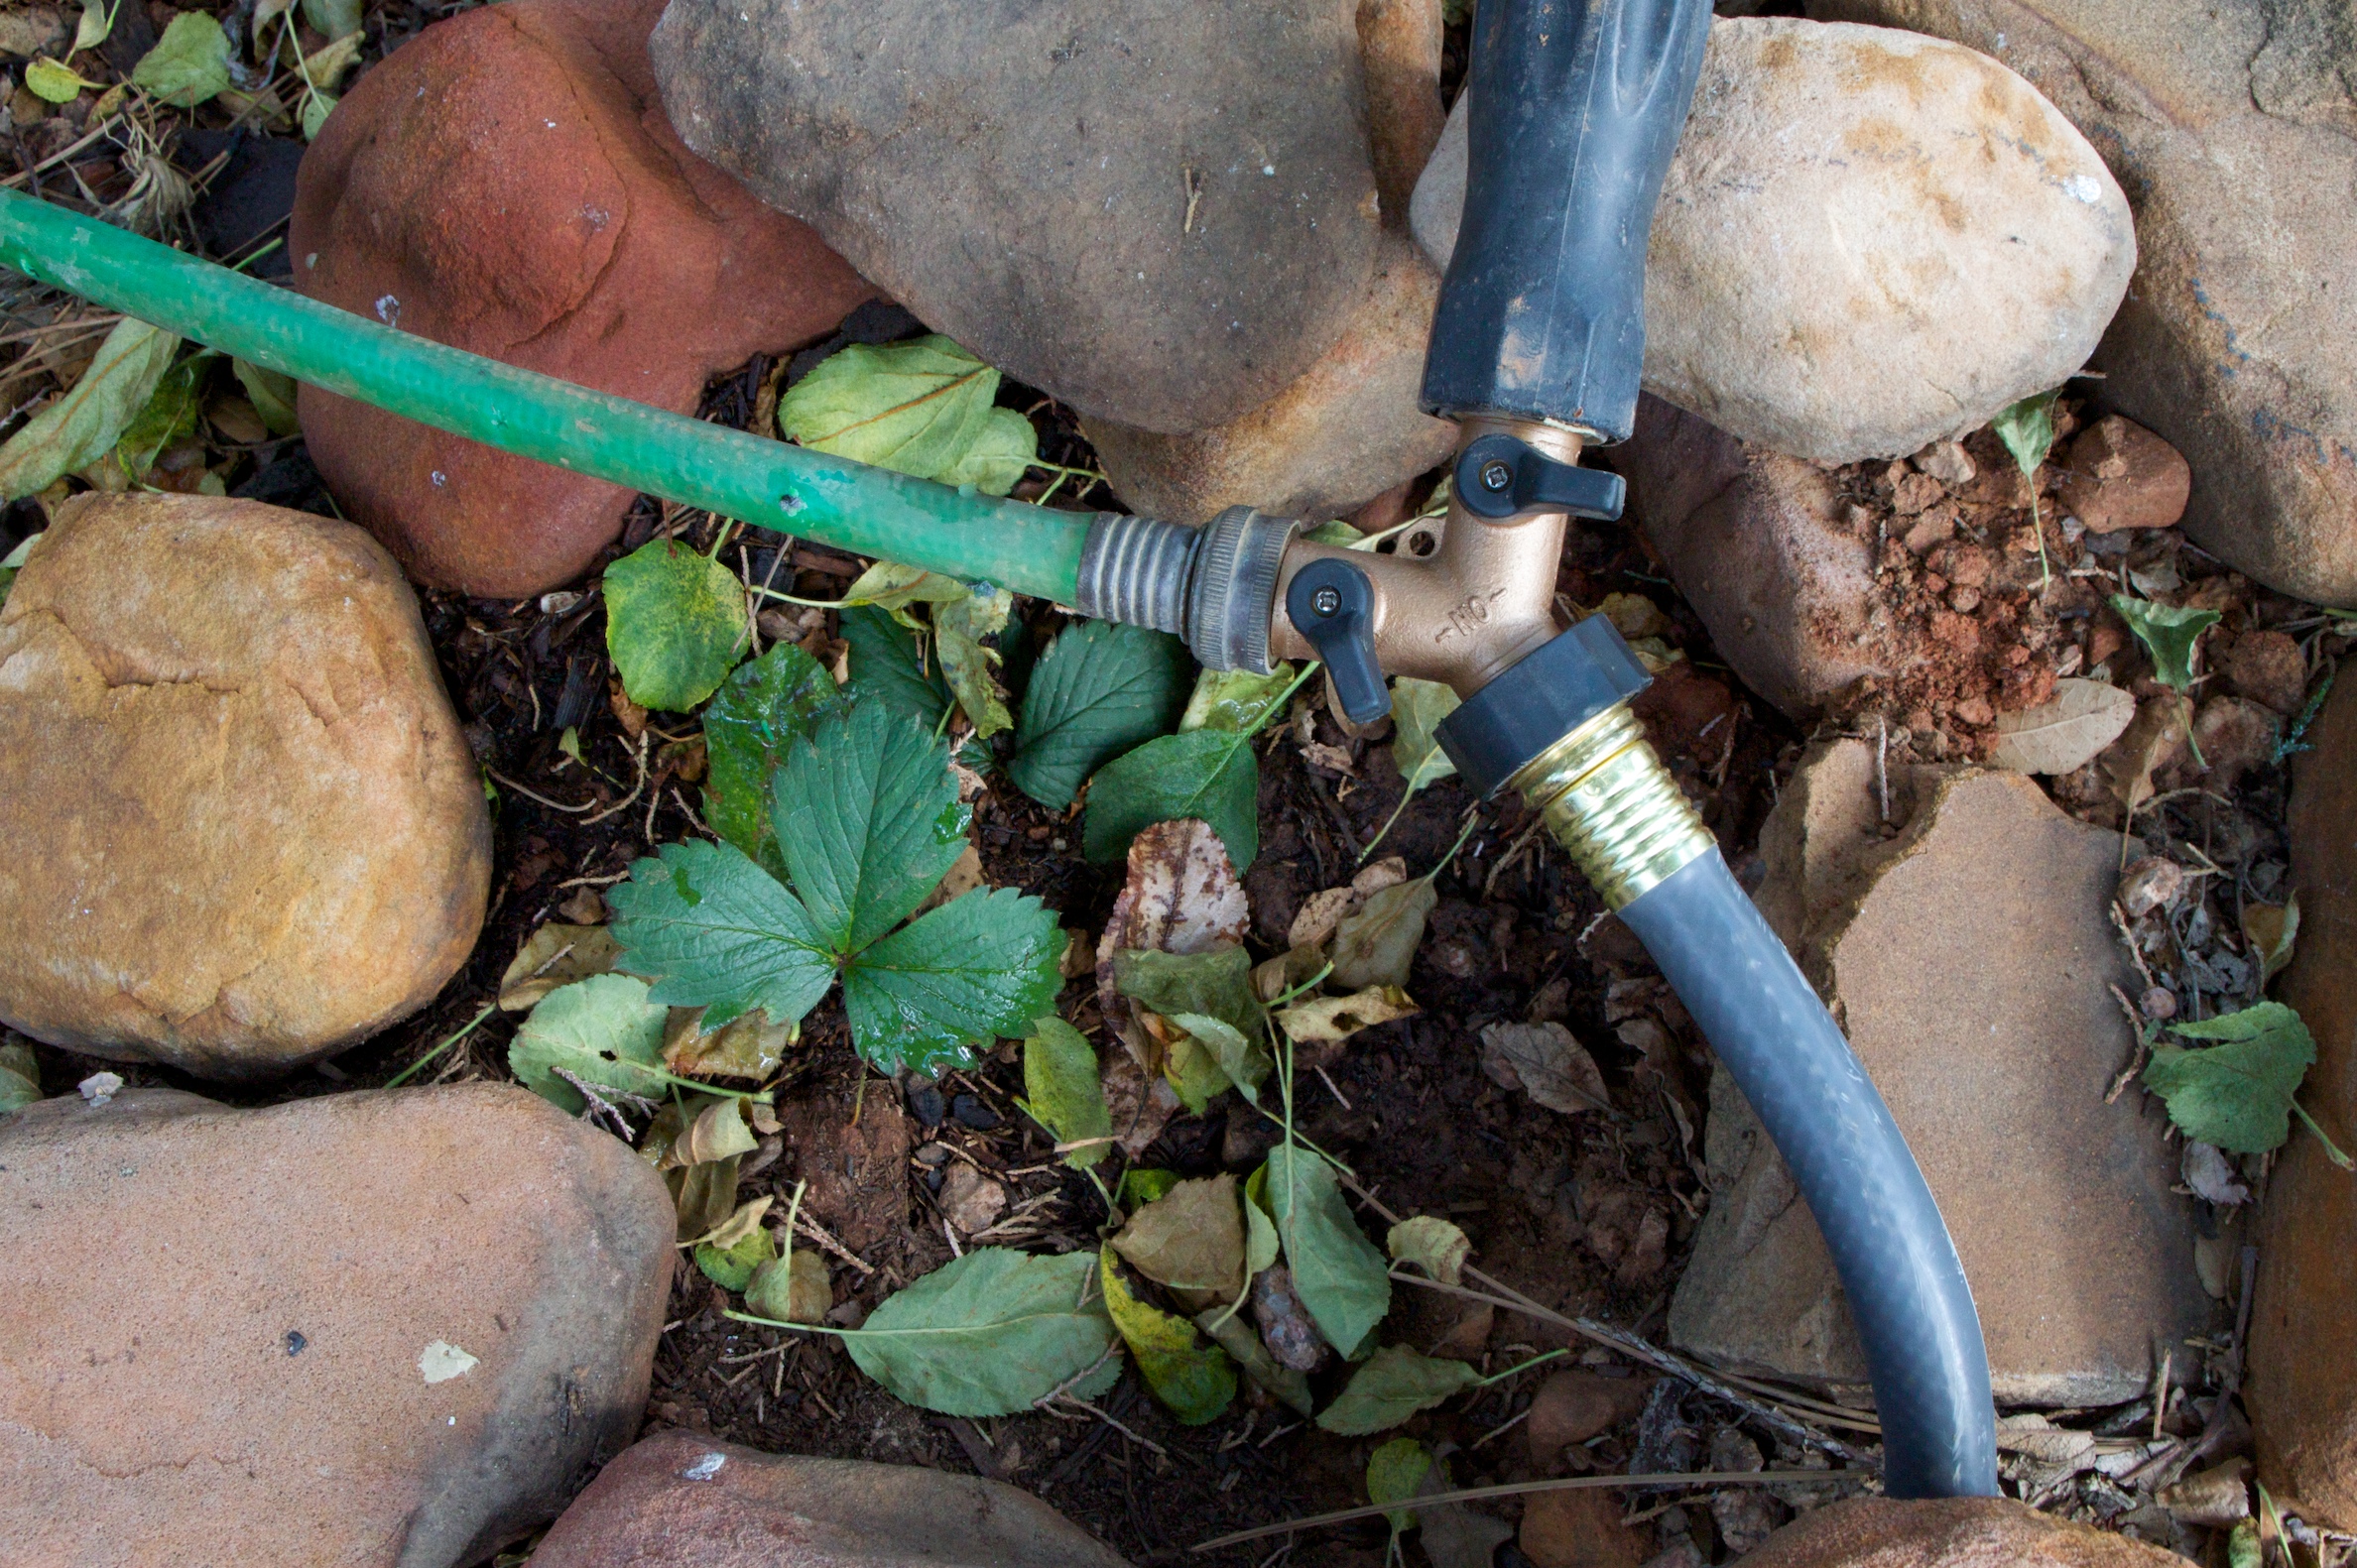
tree, flower, produce, soil, garden, 2009365, 18270mm, inmybackyard